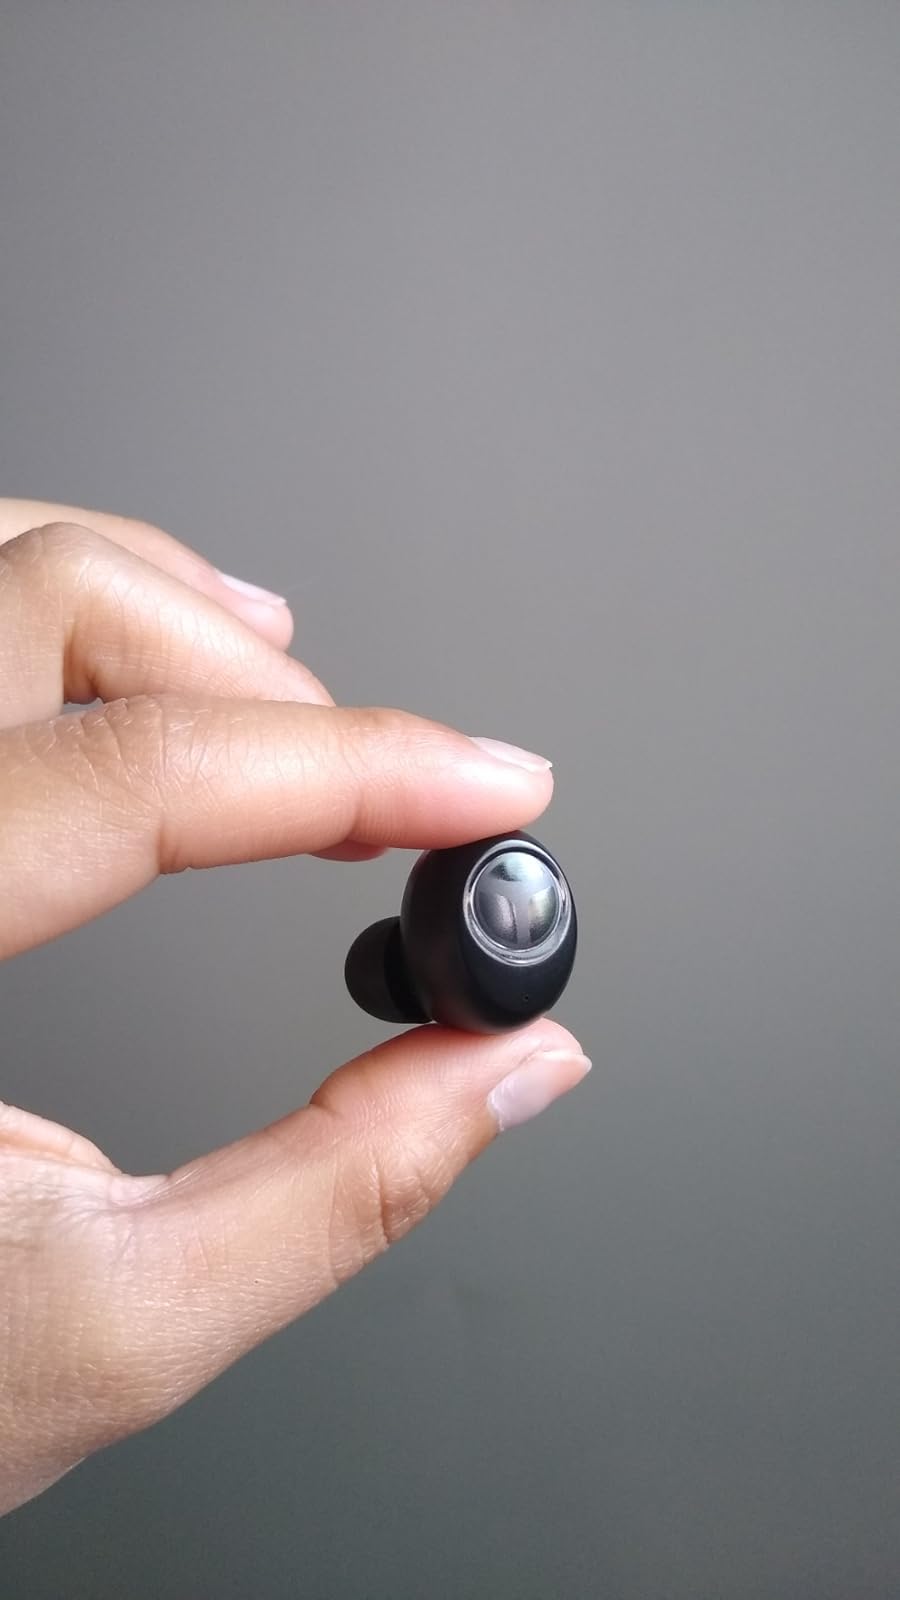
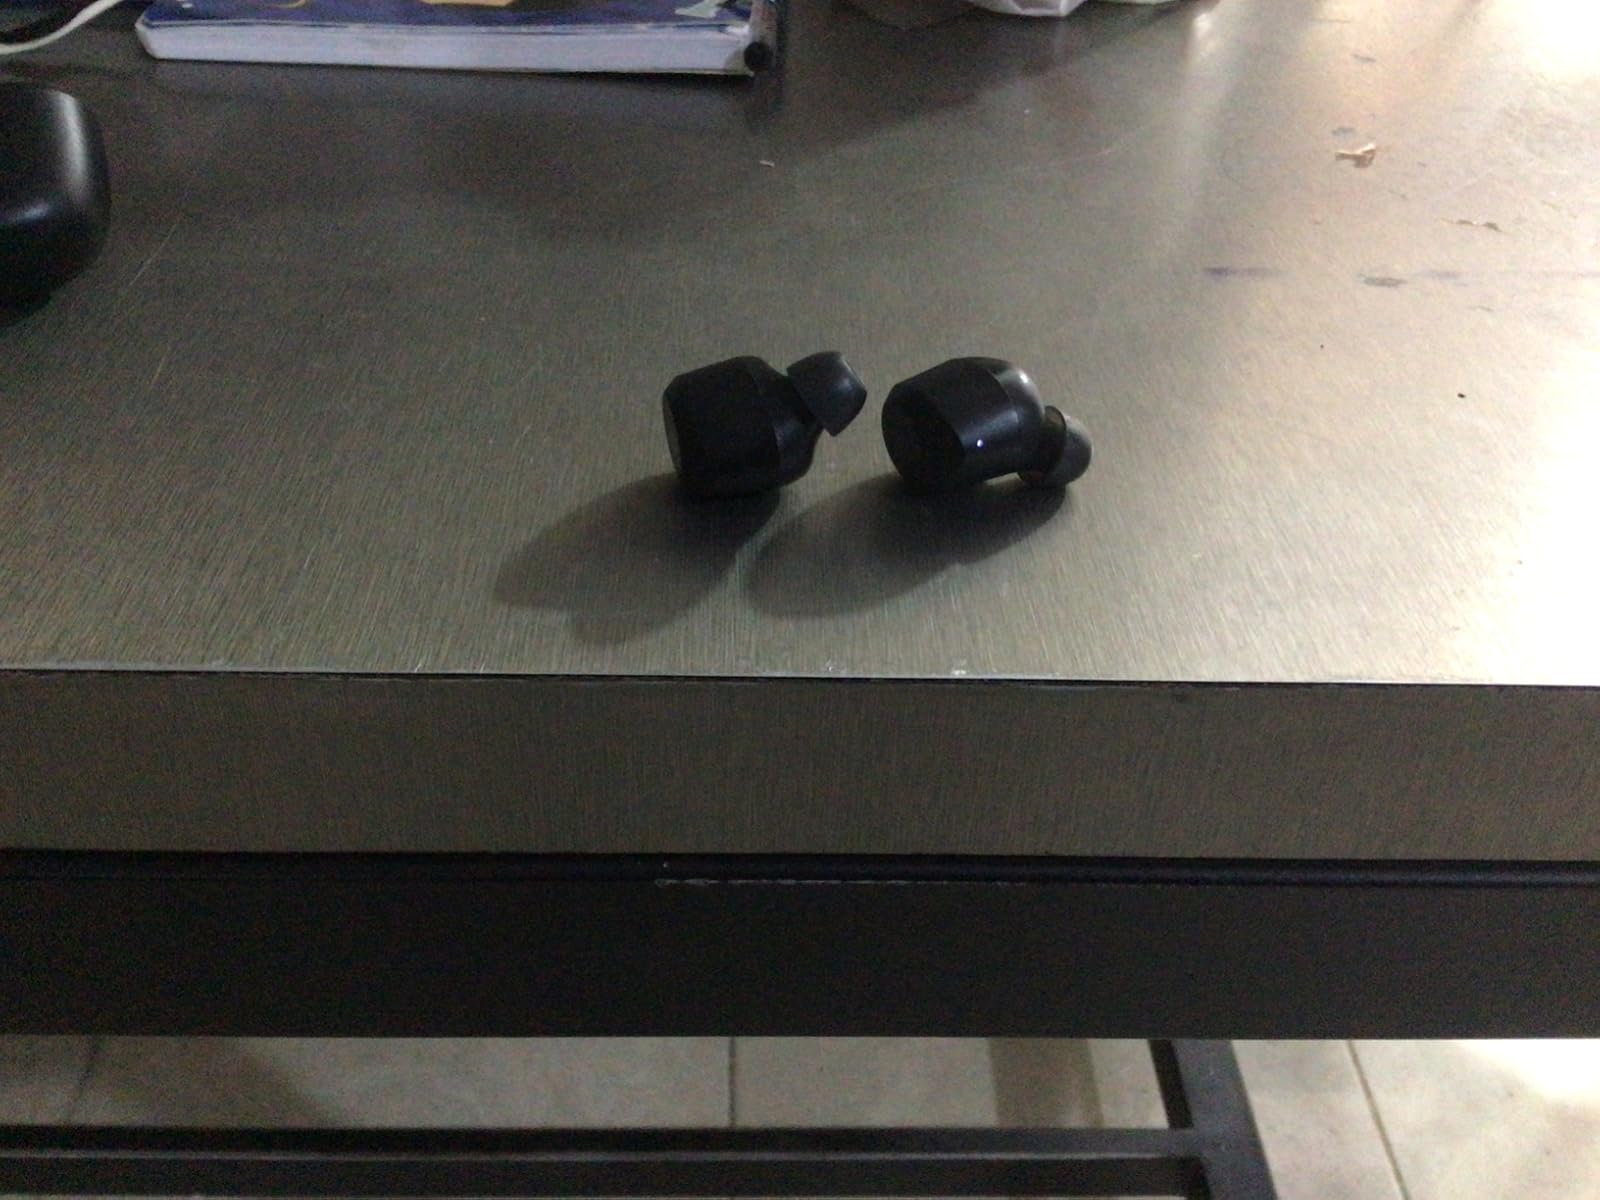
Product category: earbuds
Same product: no